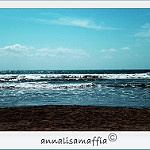
Label: sea